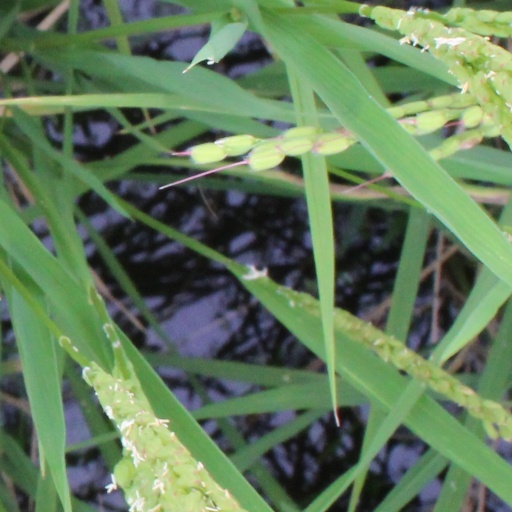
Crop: rice